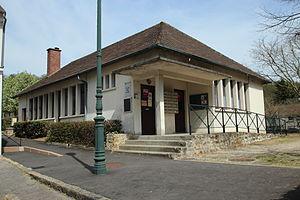
Maison de la Protection maternelle et infantile de Marcoussis en France. This file was uploaded with Commonist.
La Protection maternelle et infantile, ou PMI, est un système de protection de la mère et de l'enfant, créé en France par une ordonnance du 2 novembre 1945 voulue par le ministre de la Santé François Billoux. Cette création fut très largement inspirée par l'Association Alsacienne et Lorraine de puériculture, créée en 1920 par le pédiatre alsacien Paul Rohmer.